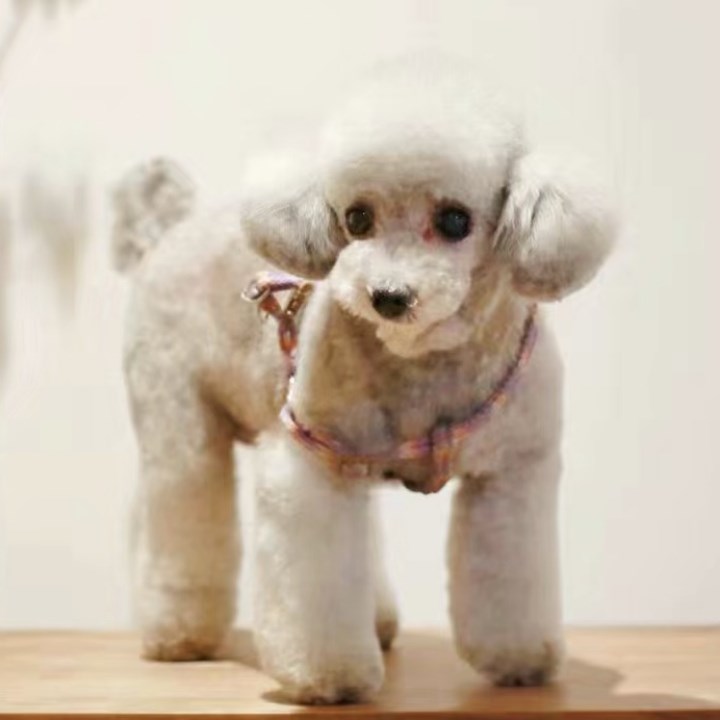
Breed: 2925-n000114-toy_poodle